Max Schubert

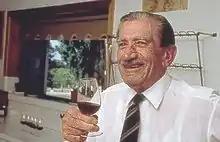
Max Schubert AM

Max Schubert (9 February 1915 – 6 March 1994) was a pioneering Australian winemaker, with Penfolds, who is best known as the creator of Grange Hermitage. Schubert was included in the "Sydney Morning Herald"s 100 most influential Australians of the century, which was published in 2001.